Frederick William Frohawk

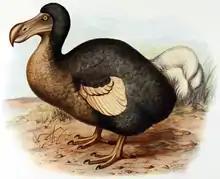
Frohawk's illustration of the extinct dodo for Walter Rothschild's "Extinct Birds" (1907)

Frederick William Frohawk (16 July 1861 – 10 December 1946) was an English zoological artist and lepidopterist.